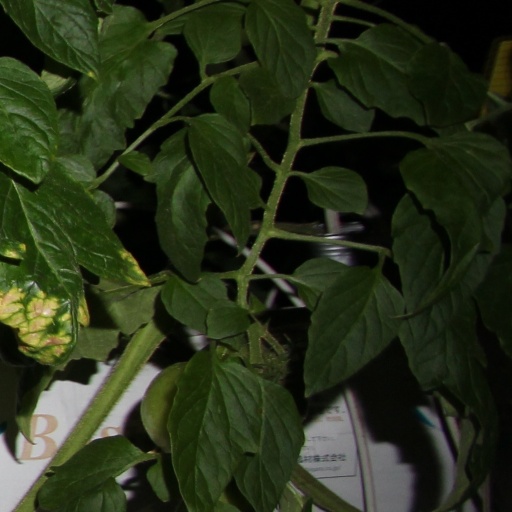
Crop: tomato